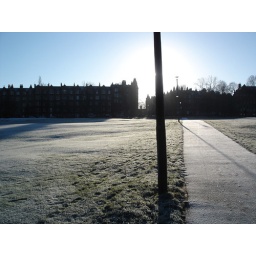
A crystal clear day highlights the frost on the grass of the Meadows in Edinburgh